Robert P. George

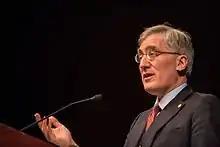
George speaking in 2014

George joined the faculty of Princeton University as an instructor in 1985, and in the following year, he became a tenure-track assistant professor. He spent 1988–89 on sabbatical leave as a visiting fellow in law at Oxford University, working on his book "Making Men Moral: Civil Liberties and Public Morality". George was promoted to associate professor with tenure at Princeton in 1994 and to professor in 1999, being named to Princeton's McCormick Chair of Jurisprudence, an endowed professorship previously held by Woodrow Wilson, Edward S. Corwin, William F. Willoughby, Alpheus T. Mason, and Walter F. Murphy. George founded Princeton's James Madison Program in American Ideals and Institutions in 2000 and serves as its director. While George describes the program as not ideological, articles in the media have described it as a program that fosters conservative ideals.